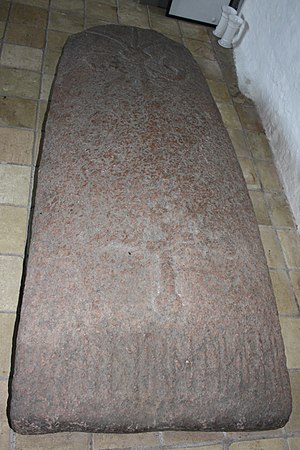
Bjolderup Kirke / Galleri
Ketil Urnes gravsten
Bjolderup Kirke er en sognekirke beliggende i landsbyen Bjolderup ca. 12 km VSV for Aabenraa. Bjolderup Sogn har knap 1900 indbyggere og indgår i Bjolderup-Uge Pastorat. Den største by i sognet er stationsbyen Bolderslev 3 km øst for kirkebyen.